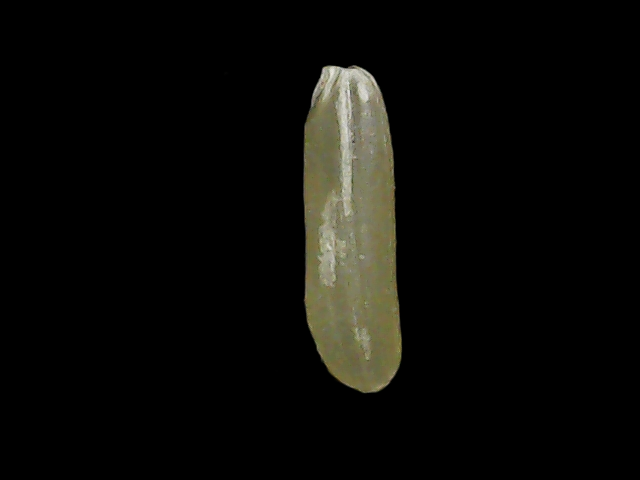
Rice variety: Binadhan19